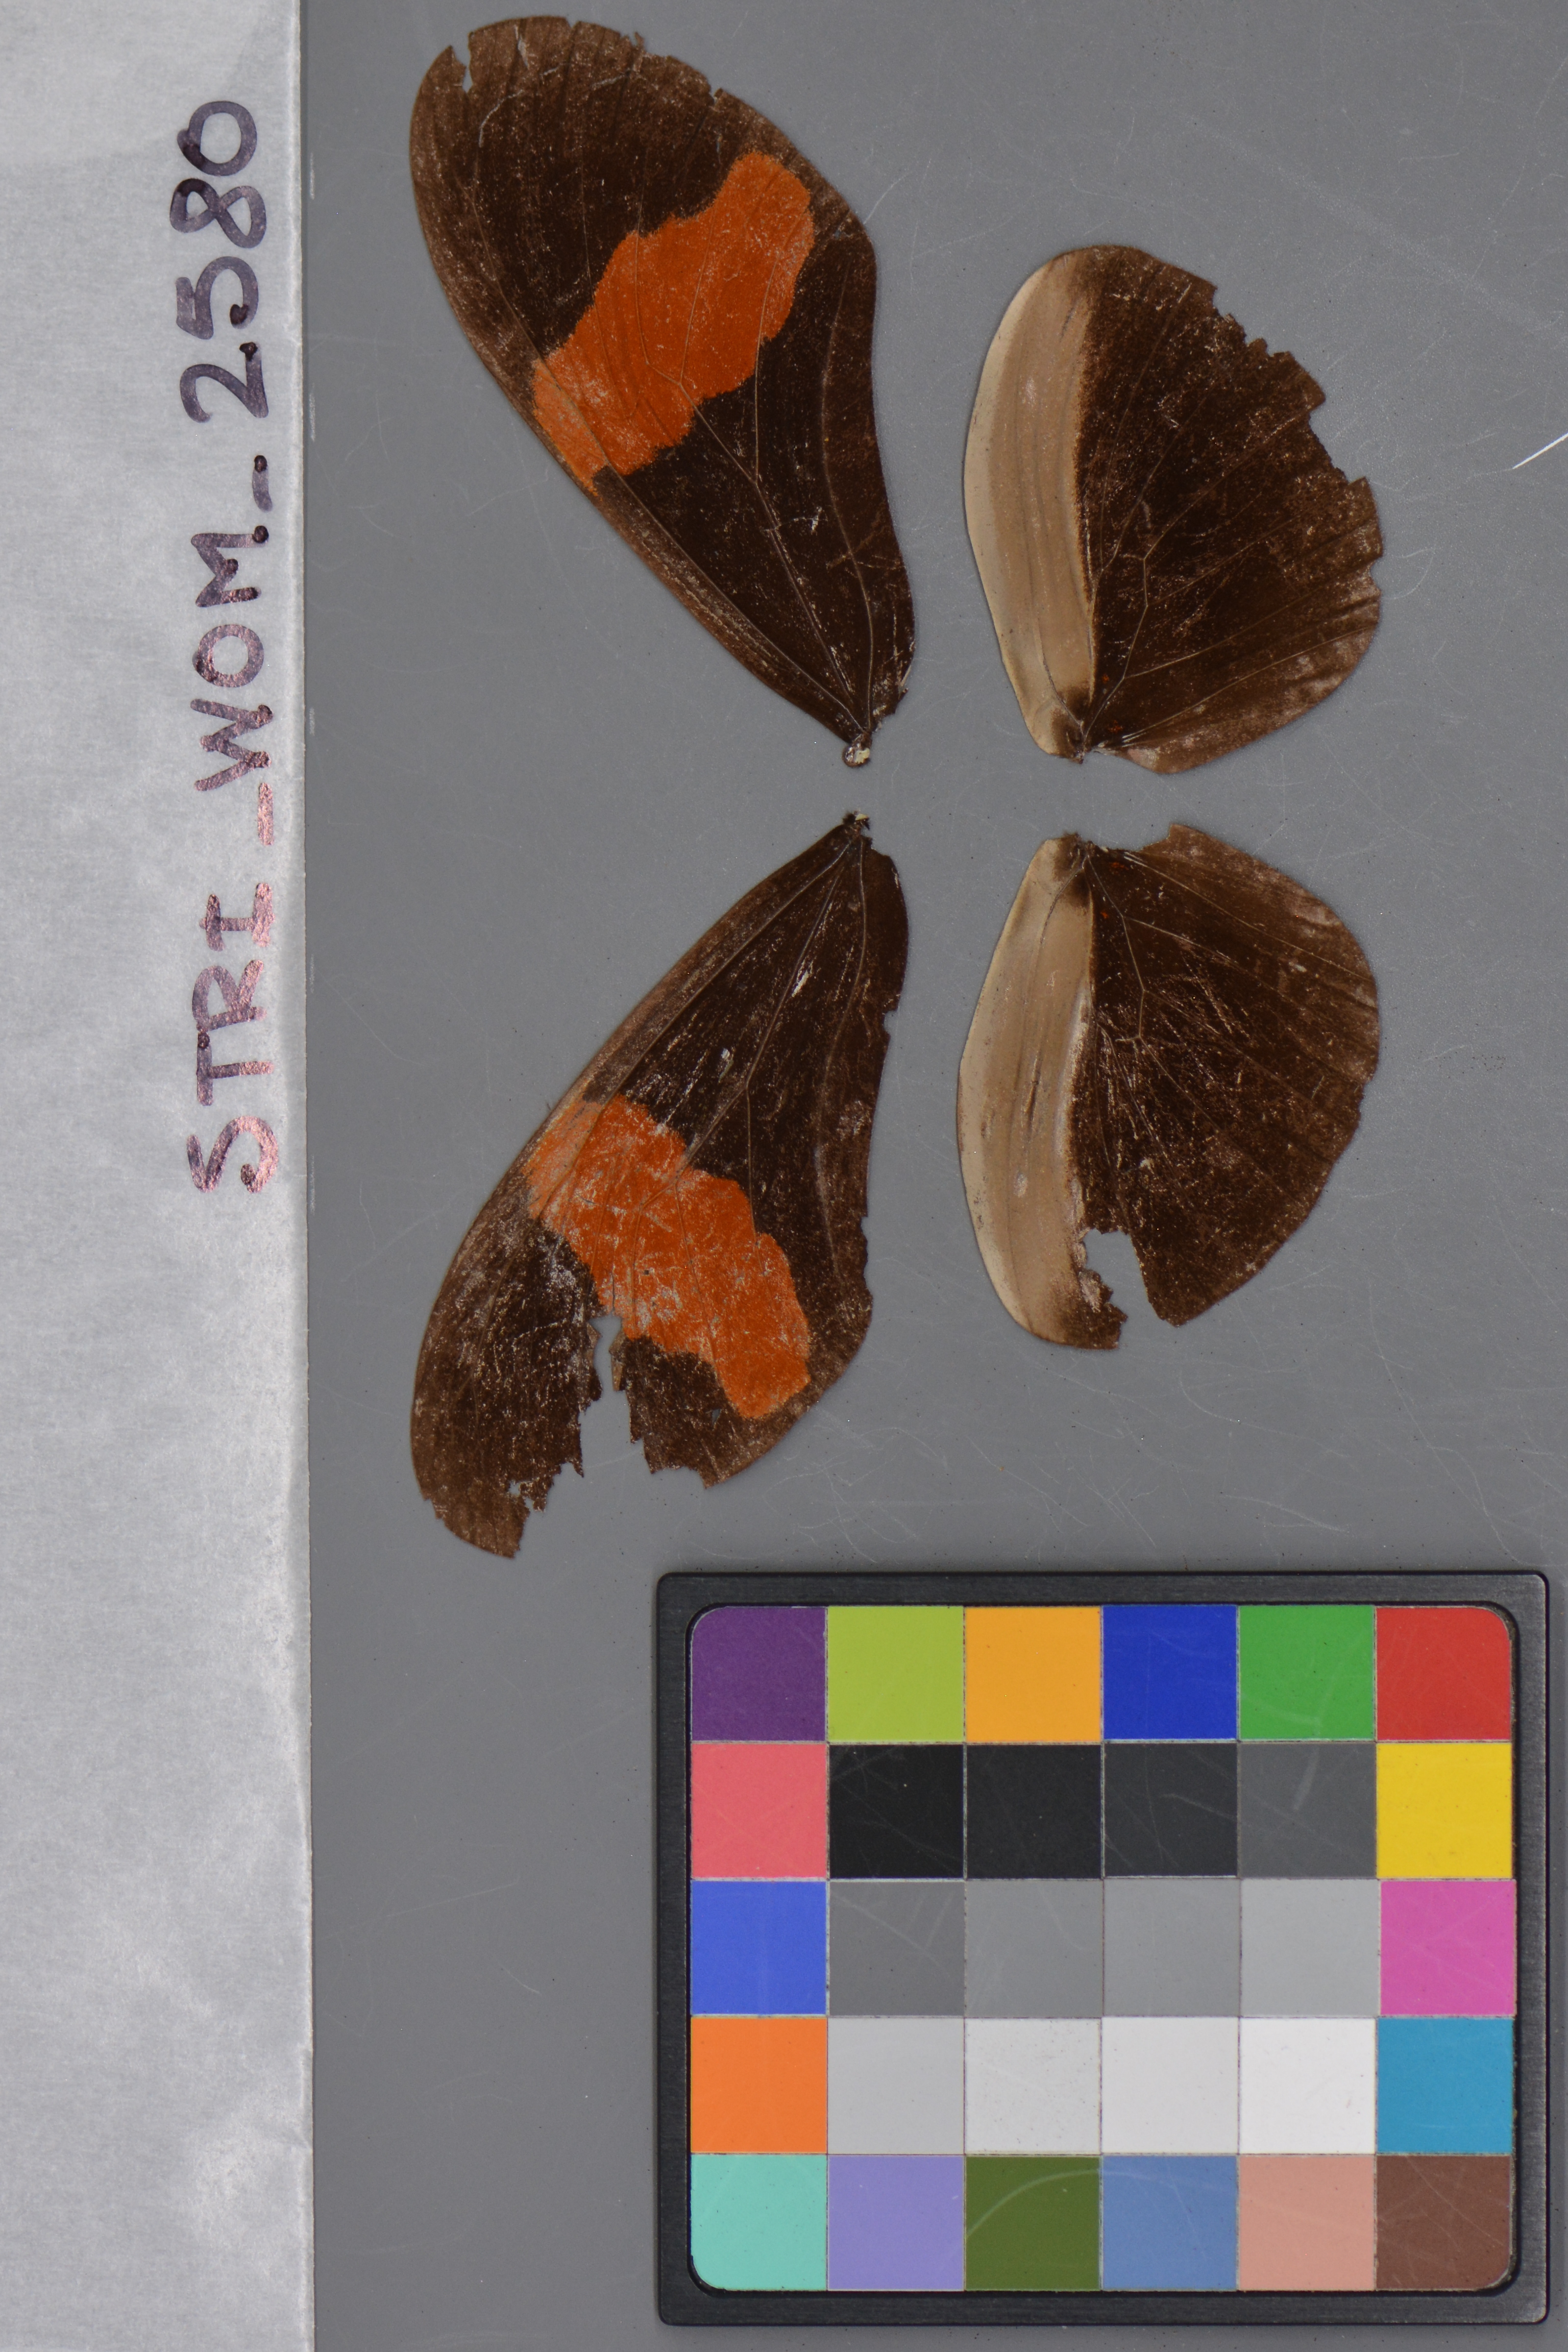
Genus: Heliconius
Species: erato
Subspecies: hybrid
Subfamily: Heliconiinae
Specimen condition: damaged
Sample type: Wild
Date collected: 08-Dec-99